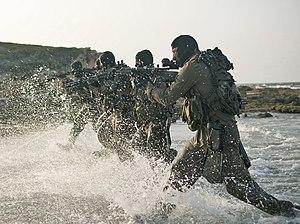
L’Armée de défense d'Israël est l'armée de l'État d'Israël.